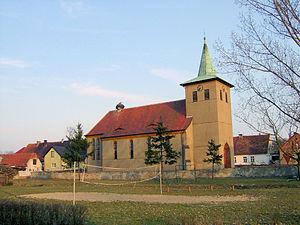
Stary Dwór est un village polonais de la gmina de Trzciel dans la powiat de Międzyrzecz de la voïvodie de Lubusz dans l'ouest de la Pologne.